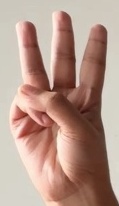
ASL sign: 6